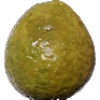
Label: guava